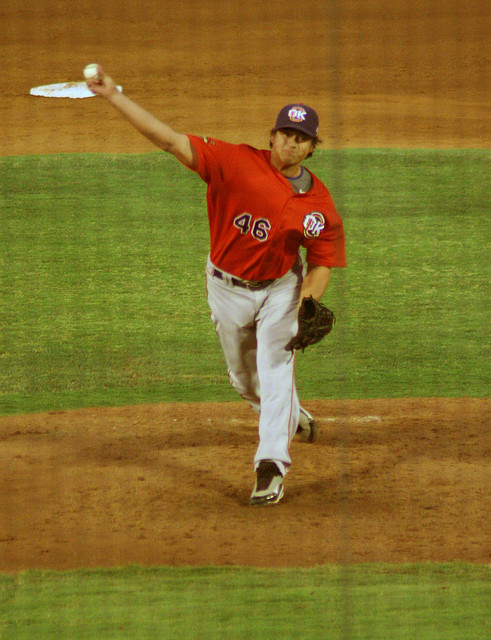
một cầu thủ ném bóng đang luyện tập động tác ném bóng ở trên sân